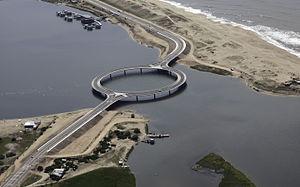
Le pont de la route nationale nᵒ 10 franchisant la lagune de Garzón est un pont à poutres ayant comme incongruité d'être de forme circulaire. Chaque voie de circulation forme un demi-cercle, constituant ainsi ensemble un anneau au-dessus de la lagune.